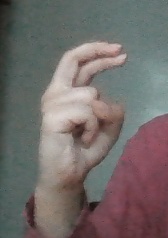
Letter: zay